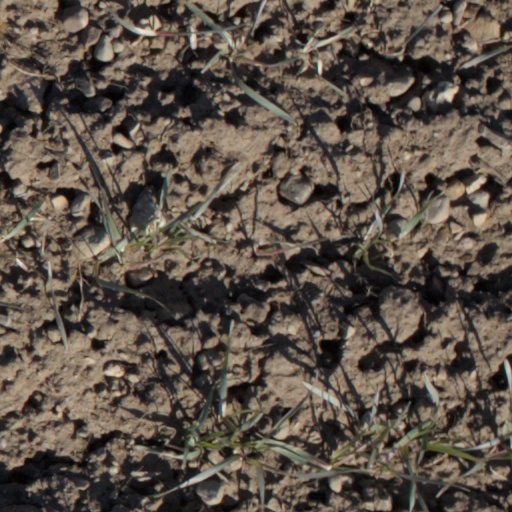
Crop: wheat